Surrender of Japan

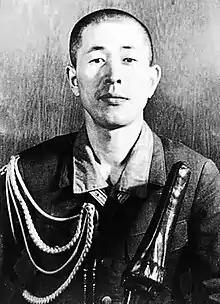
Kenji Hatanaka, leader of the coup d'état

On 30 June, Tōgō told Naotake Satō, Japan's ambassador in Moscow, to try to establish "firm and lasting relations of friendship." Satō was to discuss the status of Manchuria and "any matter the Russians would like to bring up." Well aware of the overall situation and cognizant of their promises to the Allies, the Soviets responded with delaying tactics to encourage the Japanese without promising anything. Satō finally met with Soviet Foreign Minister Vyacheslav Molotov on 11 July, but without result. On 12 July, Tōgō directed Satō to tell the Soviets that: